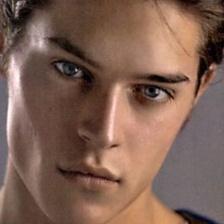
Label: faces